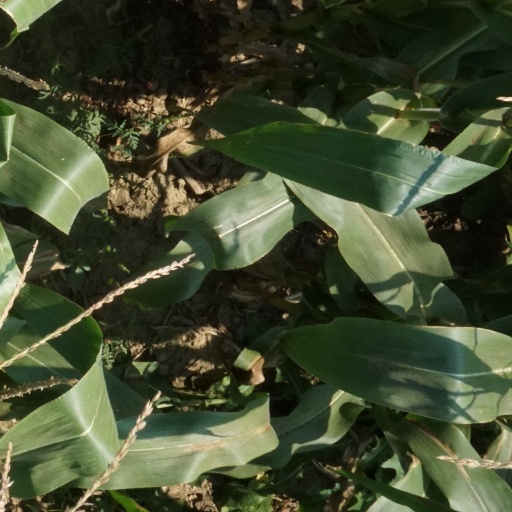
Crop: maize; corn